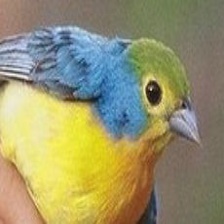
Species: ORANGE BRESTED BUNTING
Scientific name: PASSERINA LECLANCHERII
ImageNet parent category: indigo_bunting